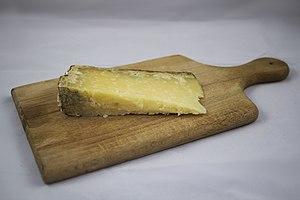
Cantal vieux AOP au lait cru
Le cantal est un fromage français à pâte pressée non cuite, originaire du Massif central et fabriqué à partir de lait cru de vache ou pasteurisé. L'appellation d'origine de cette fourme est préservée par une AOC en France et par une AOP au niveau européen. 400 litres de lait sont nécessaires à la confection d’une fourme de 40 kg. Il tient son appellation du massif dont il est originaire.